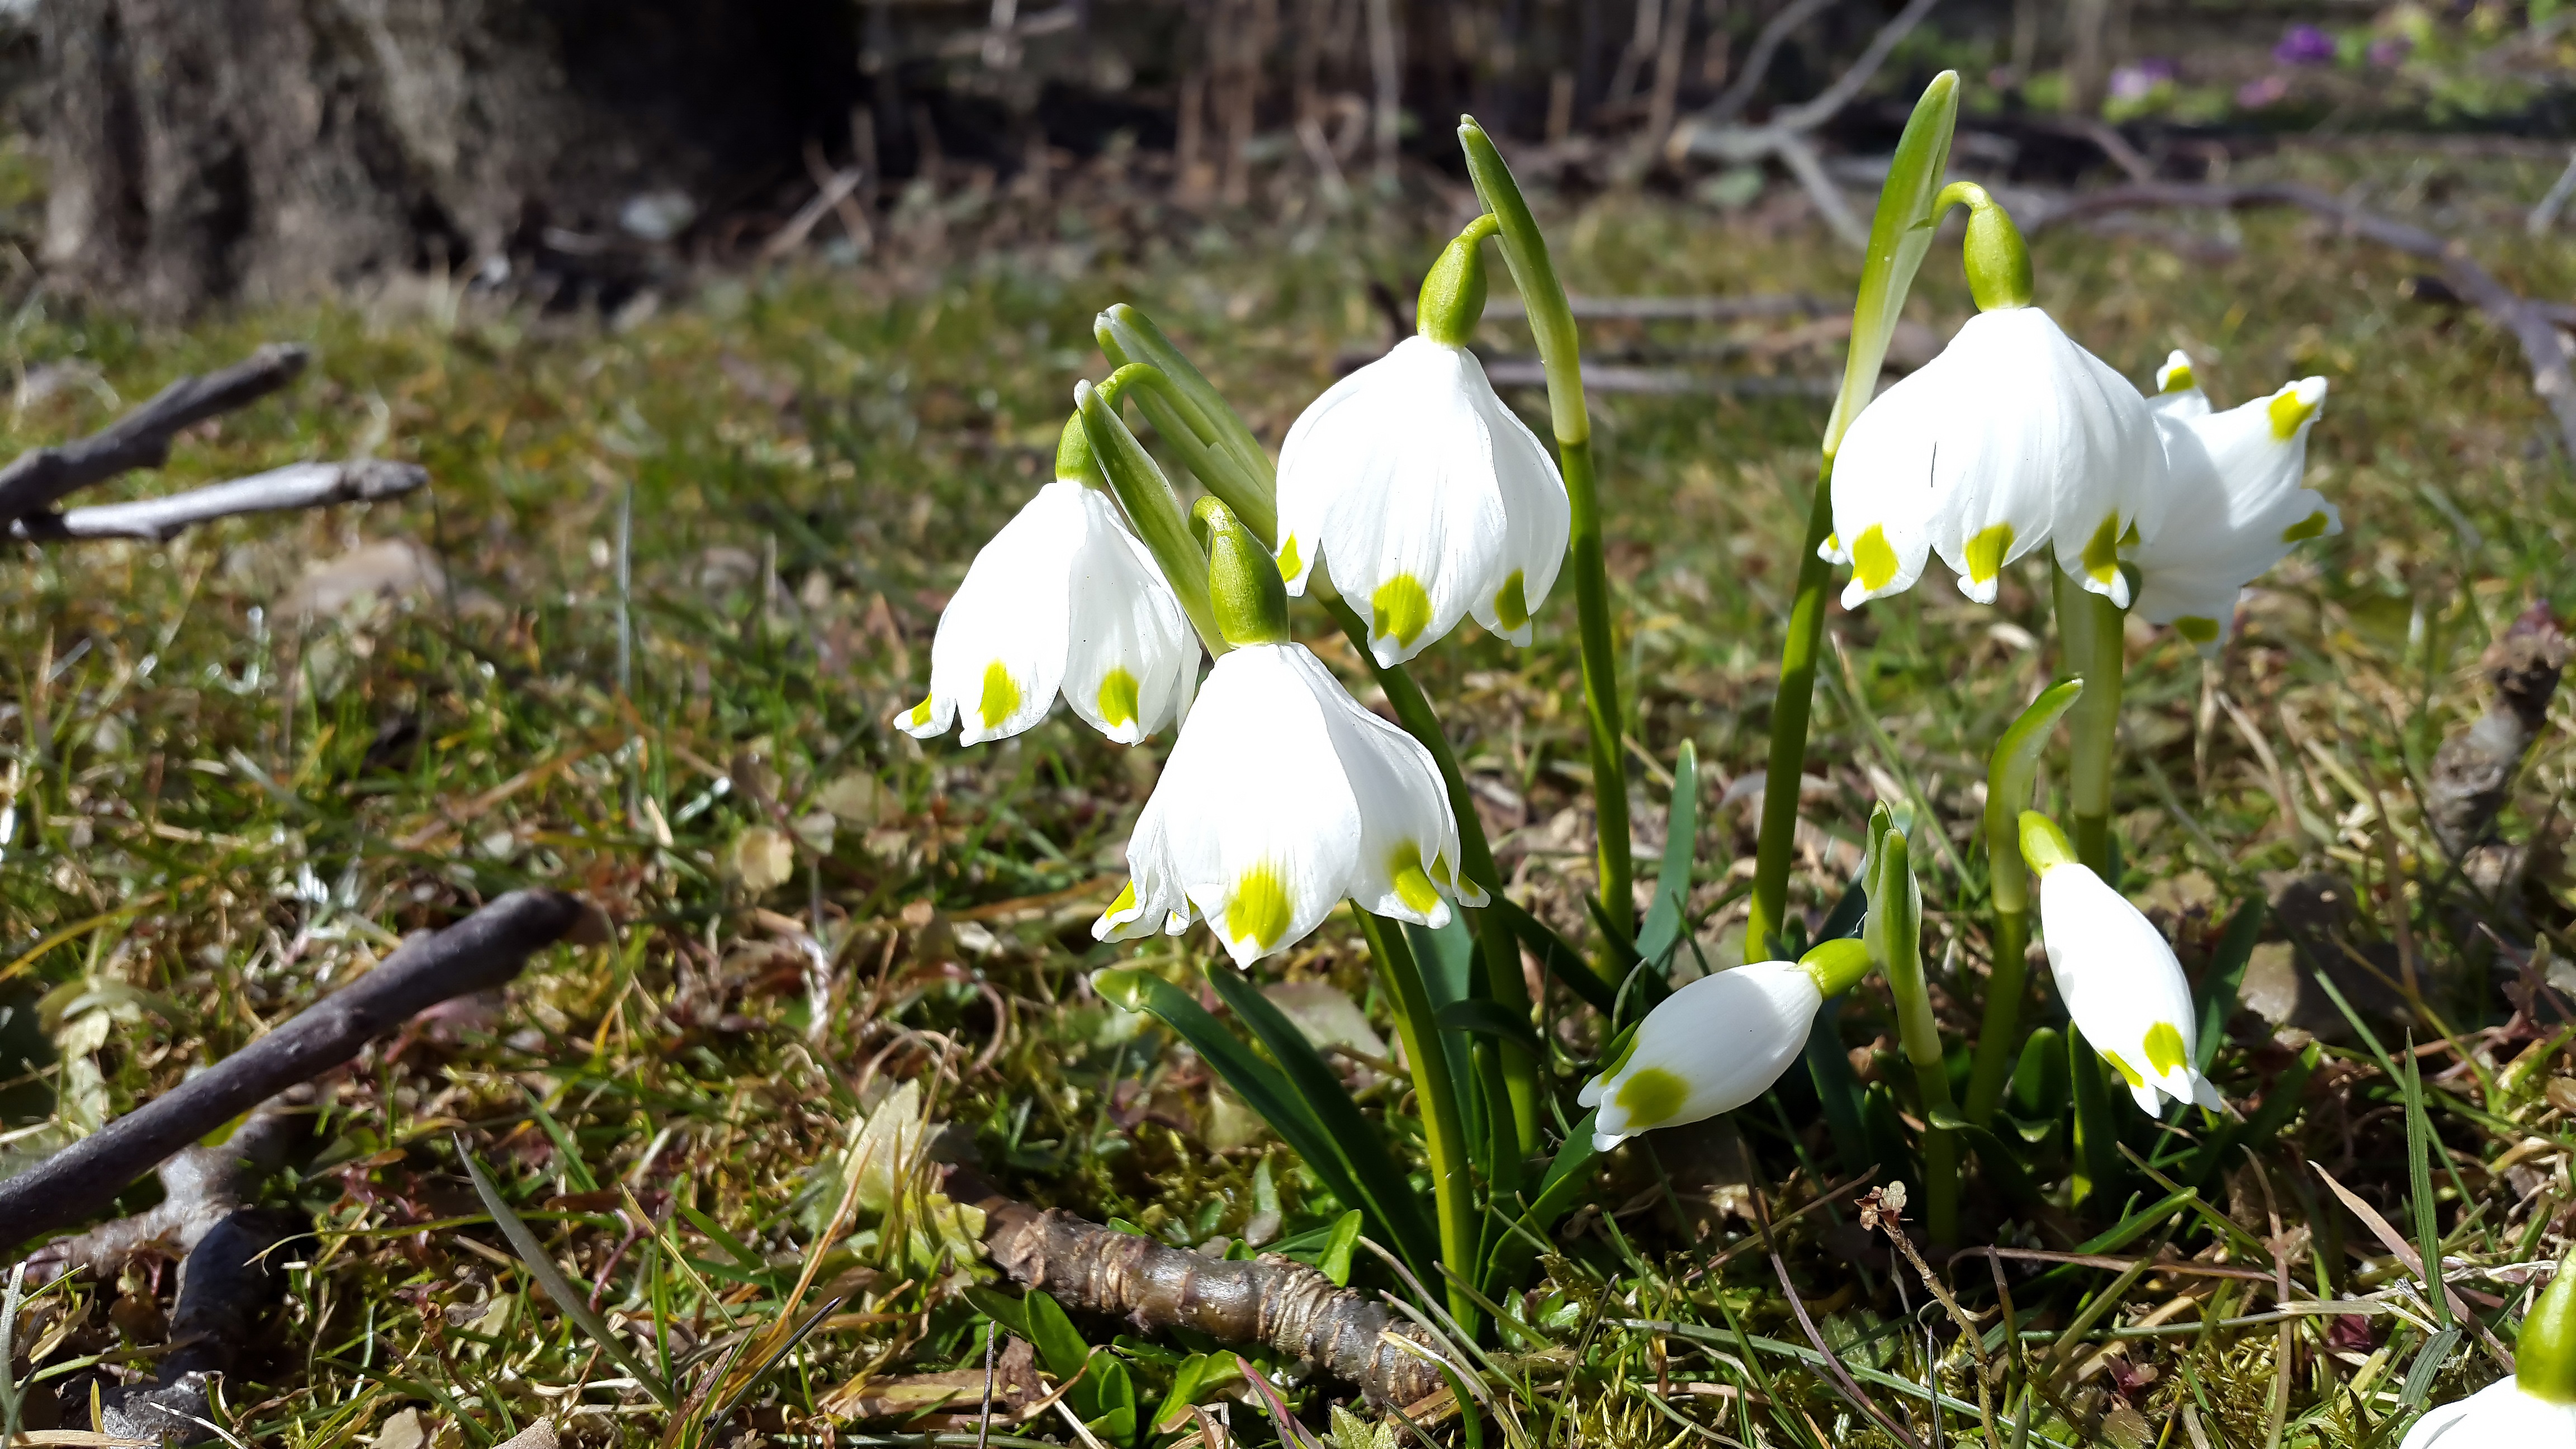
nature, plant, white, flower, spring, botany, close, flora, snowflake, wildflower, crocus, snowdrop, early bloomer, galanthus, flowering plant, signs of spring, land plant, fawn lily